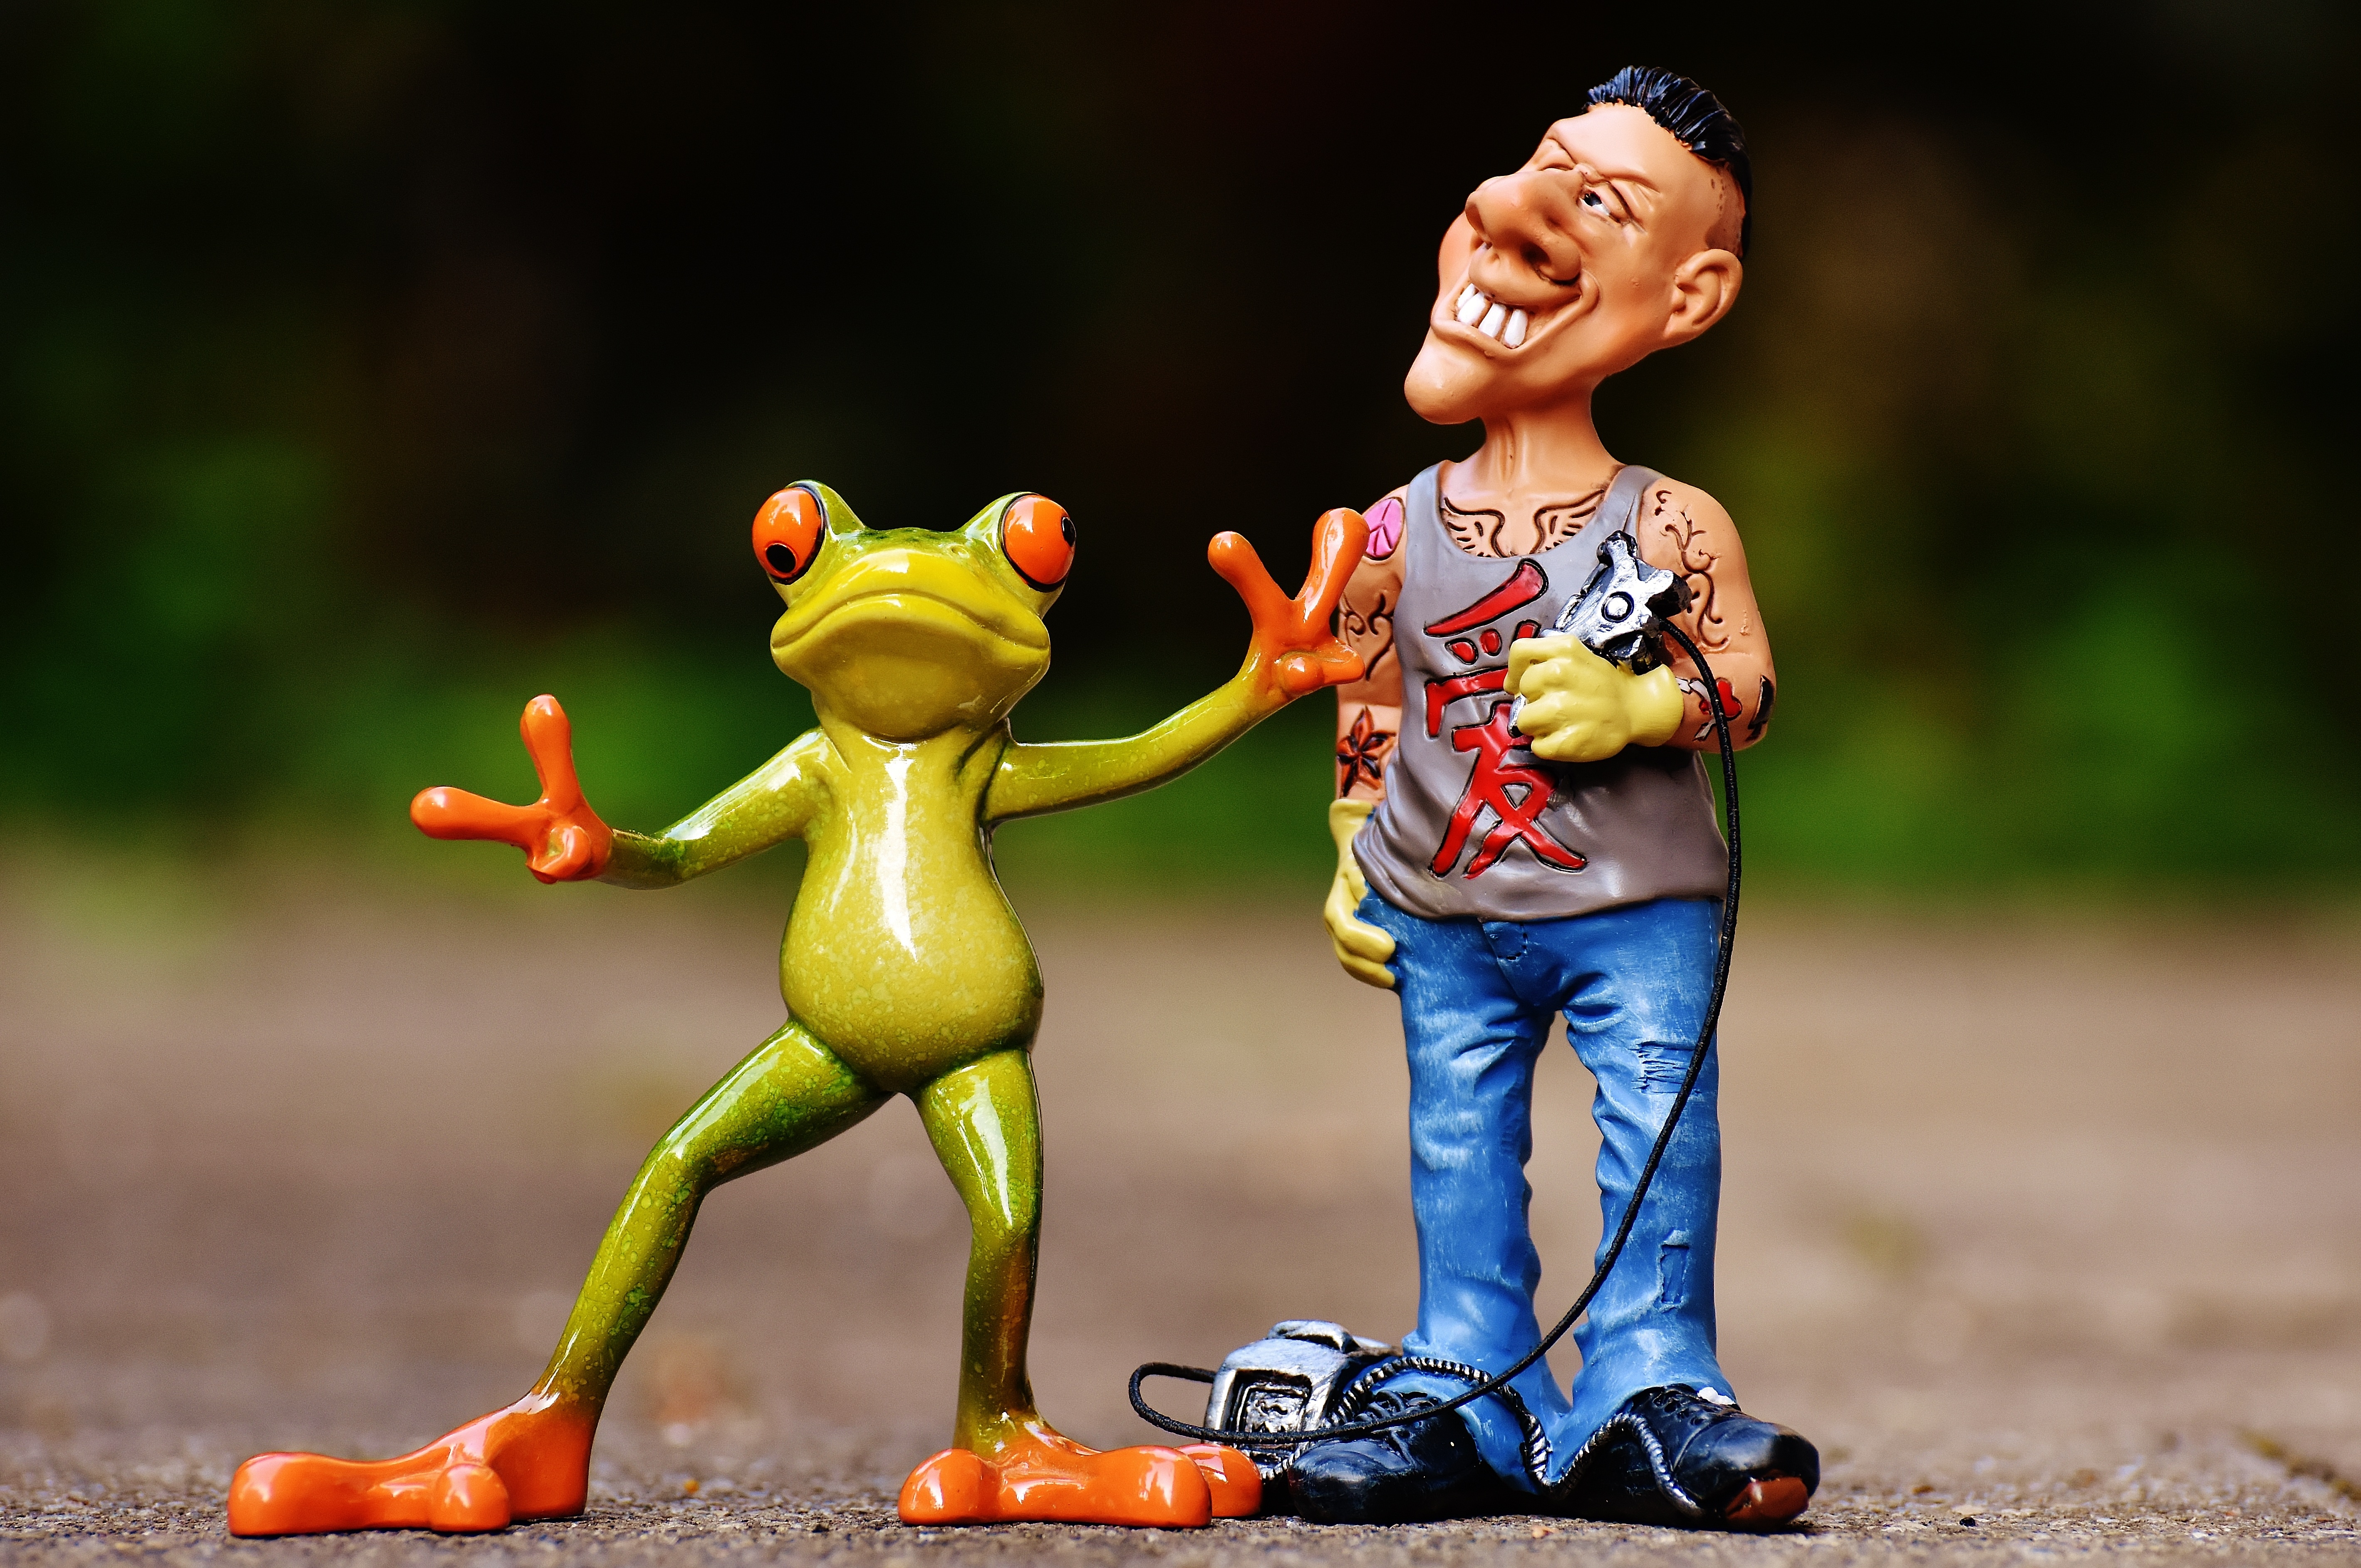
man, play, monument, statue, decoration, tattoo, child, frog, toy, deco, customer, figurine, funny, action figure, figures, tattoo artist